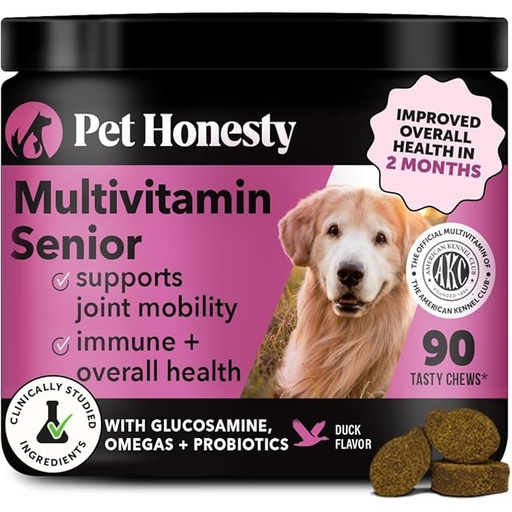
Senior Dog Multivitamin - Essential Dog Vitamins and Supplements - Glucosamine, Probiotics, Omega Fish Oil for Dogs Health & Heart- Dogs Vitamins Health Supplies (Duck 90 ct)
About This Keep your senior dog healthy and active - Our 10-in-1 Senior Multivitamin soft chews are vet-recommended for older dogs (7+ years) and contain essential vitamins, fatty acids, and minerals including glucosamine, probiotics, vitamins, and omegas for your dog's overall daily health. These supplements help support your senior dog's overall health, skin and coat, and brain and heart health. Nutritional support for joint strength and flexibility - More than fifty percent of senior dogs have or will develop severe joint issues. These soft chew supplements are made with natural ingredients that have high amounts of glucosamine and other joint support ingredients that support connective tissue and joint health. Immune system + digestion support - A blend of vitamins A, C, and D3 with antioxidant properties helps promote the immune system and keeps your dog's heart strong and healthy. These soft chews are appealing and appetizing to dogs, making it easy for you to support your dog's overall health. With 1 billion CFU probiotics and pumpkin, these chews help keep your dog's digestive system running smoothly and support the absorption of nutrients. Pet Honesty pledge: A taste your pet will love & results you can trust. Made with the most effective natural + other premium ingredients. Formulated without corn, wheat, or soy. No artificial preservatives, colors, or flavors. Made in the U.S.A. | NASC member: All Pet Honesty products are made in the U.S. with U.S. and globally sourced ingredients that meet the highest safety standards so you can rest assured you're giving your pet the best quality product possible! Pet Honesty is also a NASC member company meaning it’s met the highest quality and compliance standards for pet supplements.
Brand: PetHonesty
Category: Animals & Pet Supplies > Pet Supplies > Pet Vitamins & Supplements > Multi-Vitamins